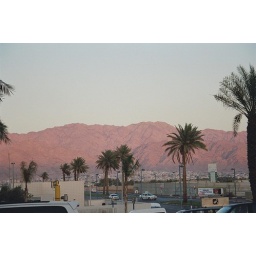
red mountains in the afternoon